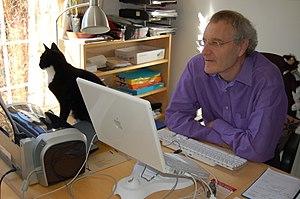
Jeremy Strong lorsqu'il travaille à son bureau en compagnie de son chat
Jeremy Strong est un écrivain britannique né le 18 novembre 1949, au Royaume-Uni à New Eltham. Il a écrit plus de 100 livres pour enfants et adolescents.